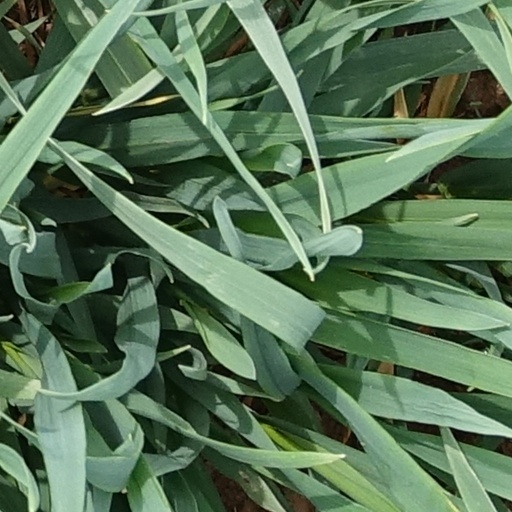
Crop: wheat